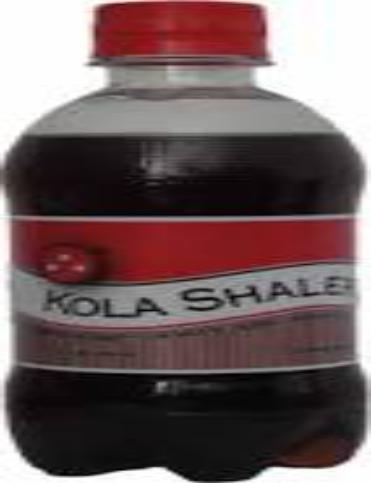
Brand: Kola Shaler
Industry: Food